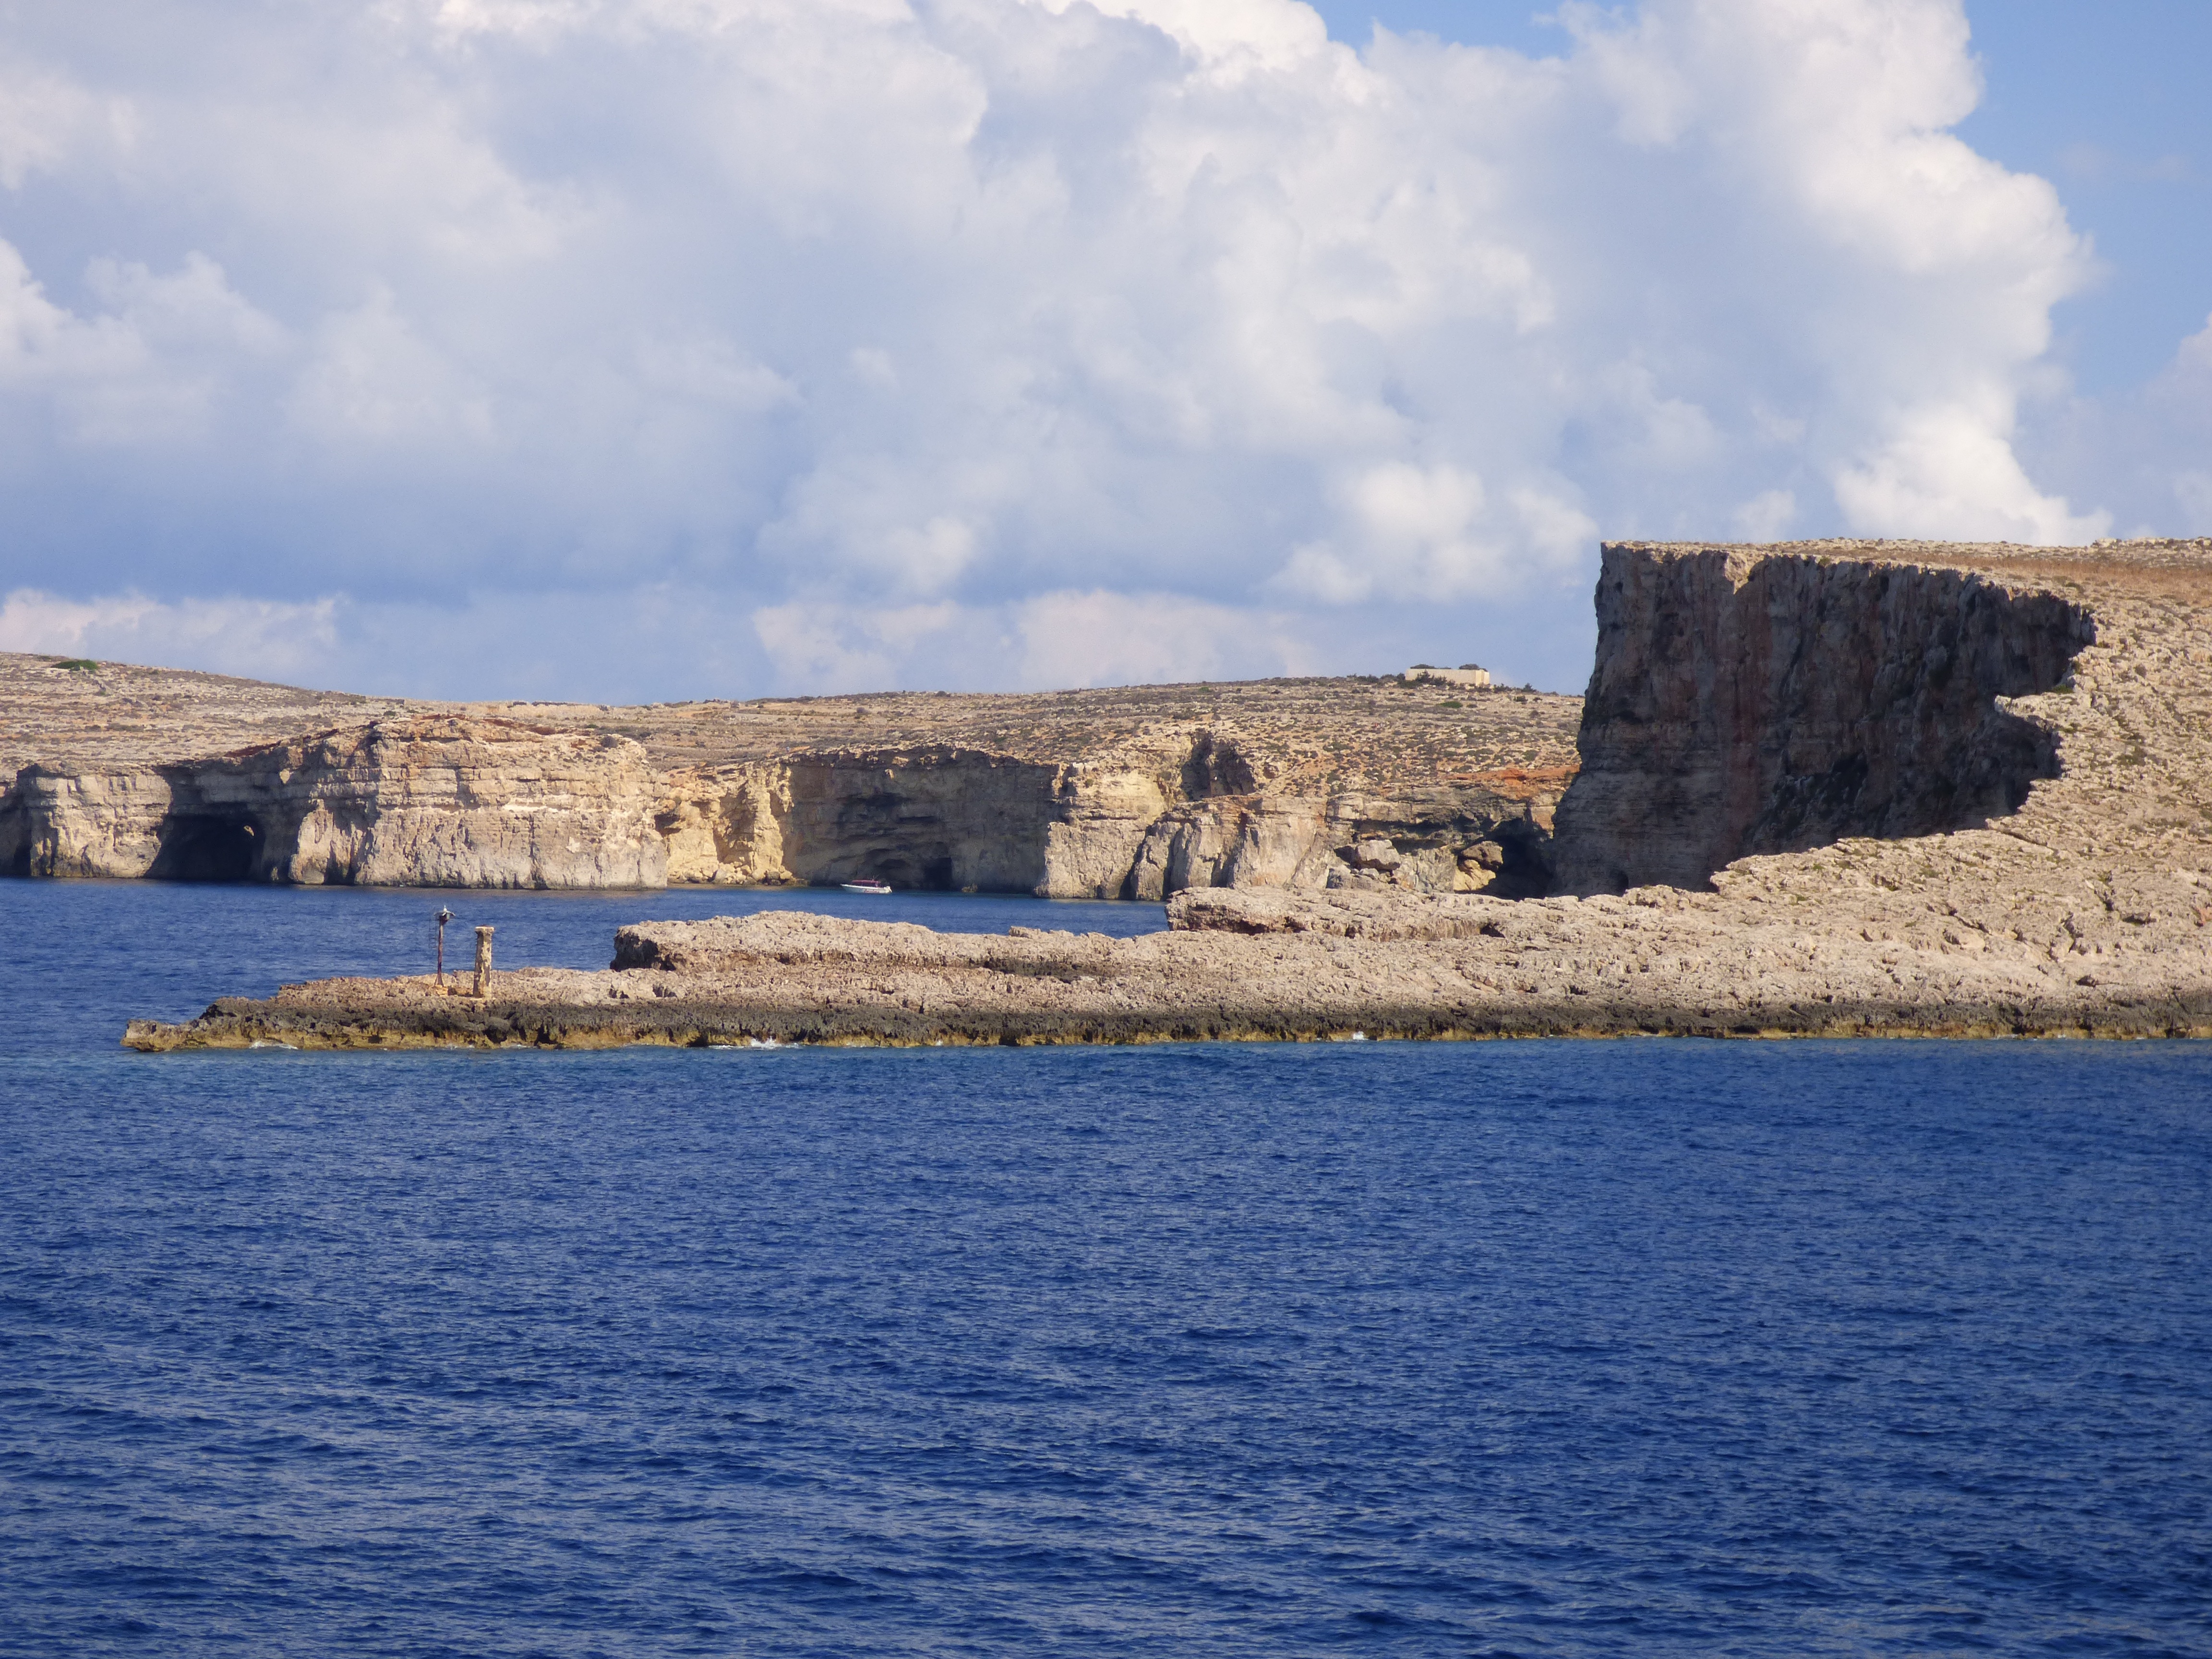
sea, coast, water, rock, ocean, shore, view, vacation, cliff, mediterranean, vehicle, bay, blue, terrain, cliffs, scene, malta, cape, landform, comino